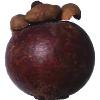
Label: mangostan